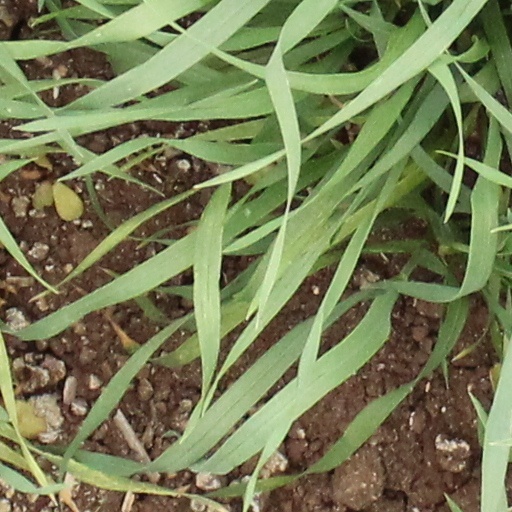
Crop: wheat